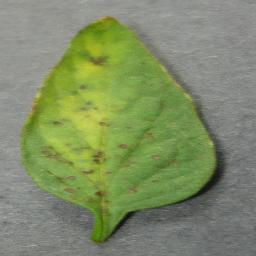
Label: Tomato___Tomato_Yellow_Leaf_Curl_Virus